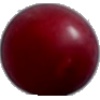
Label: Cherry Wax Red 1